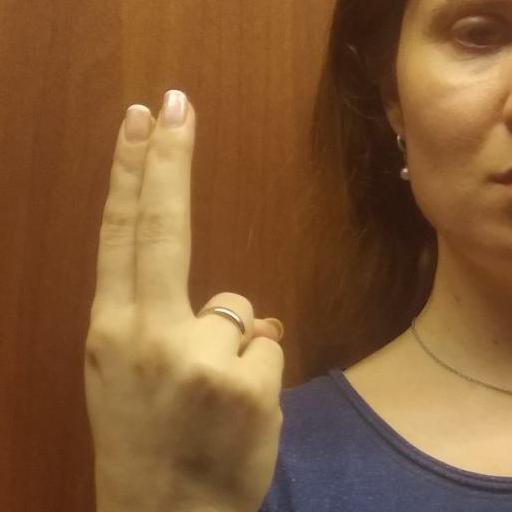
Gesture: two_up_inverted